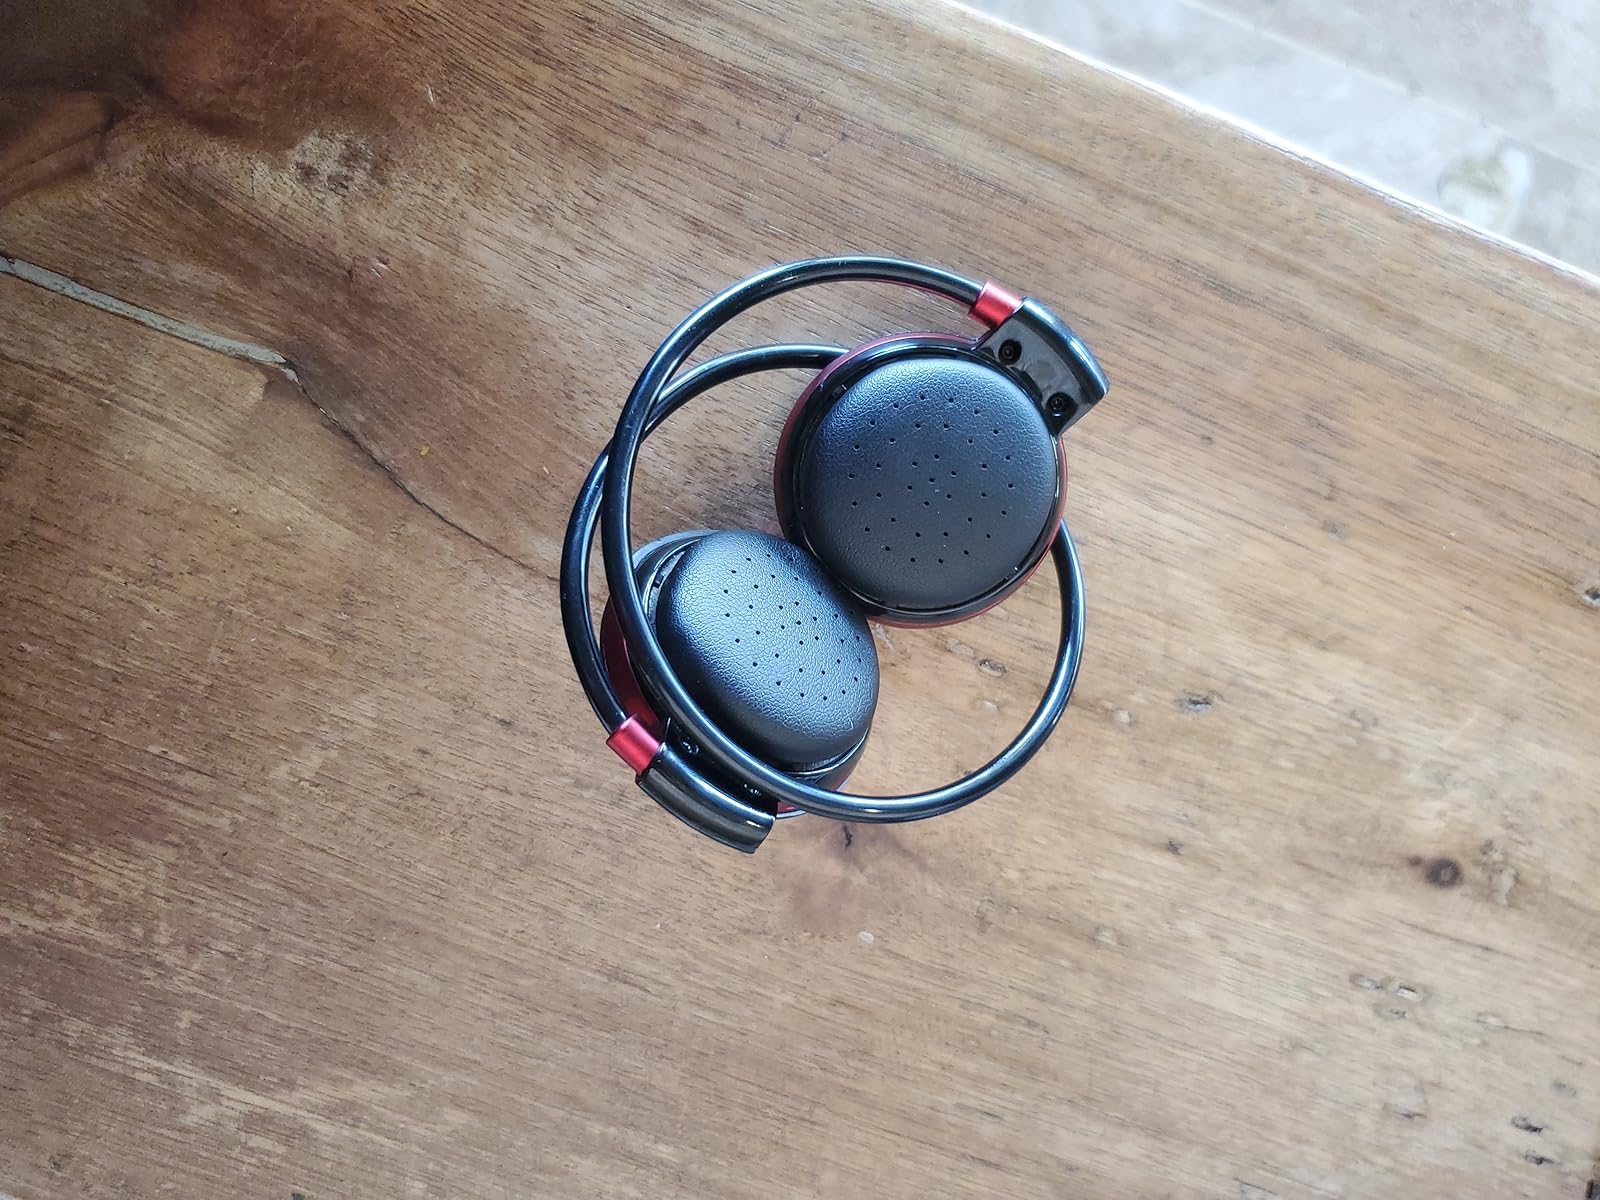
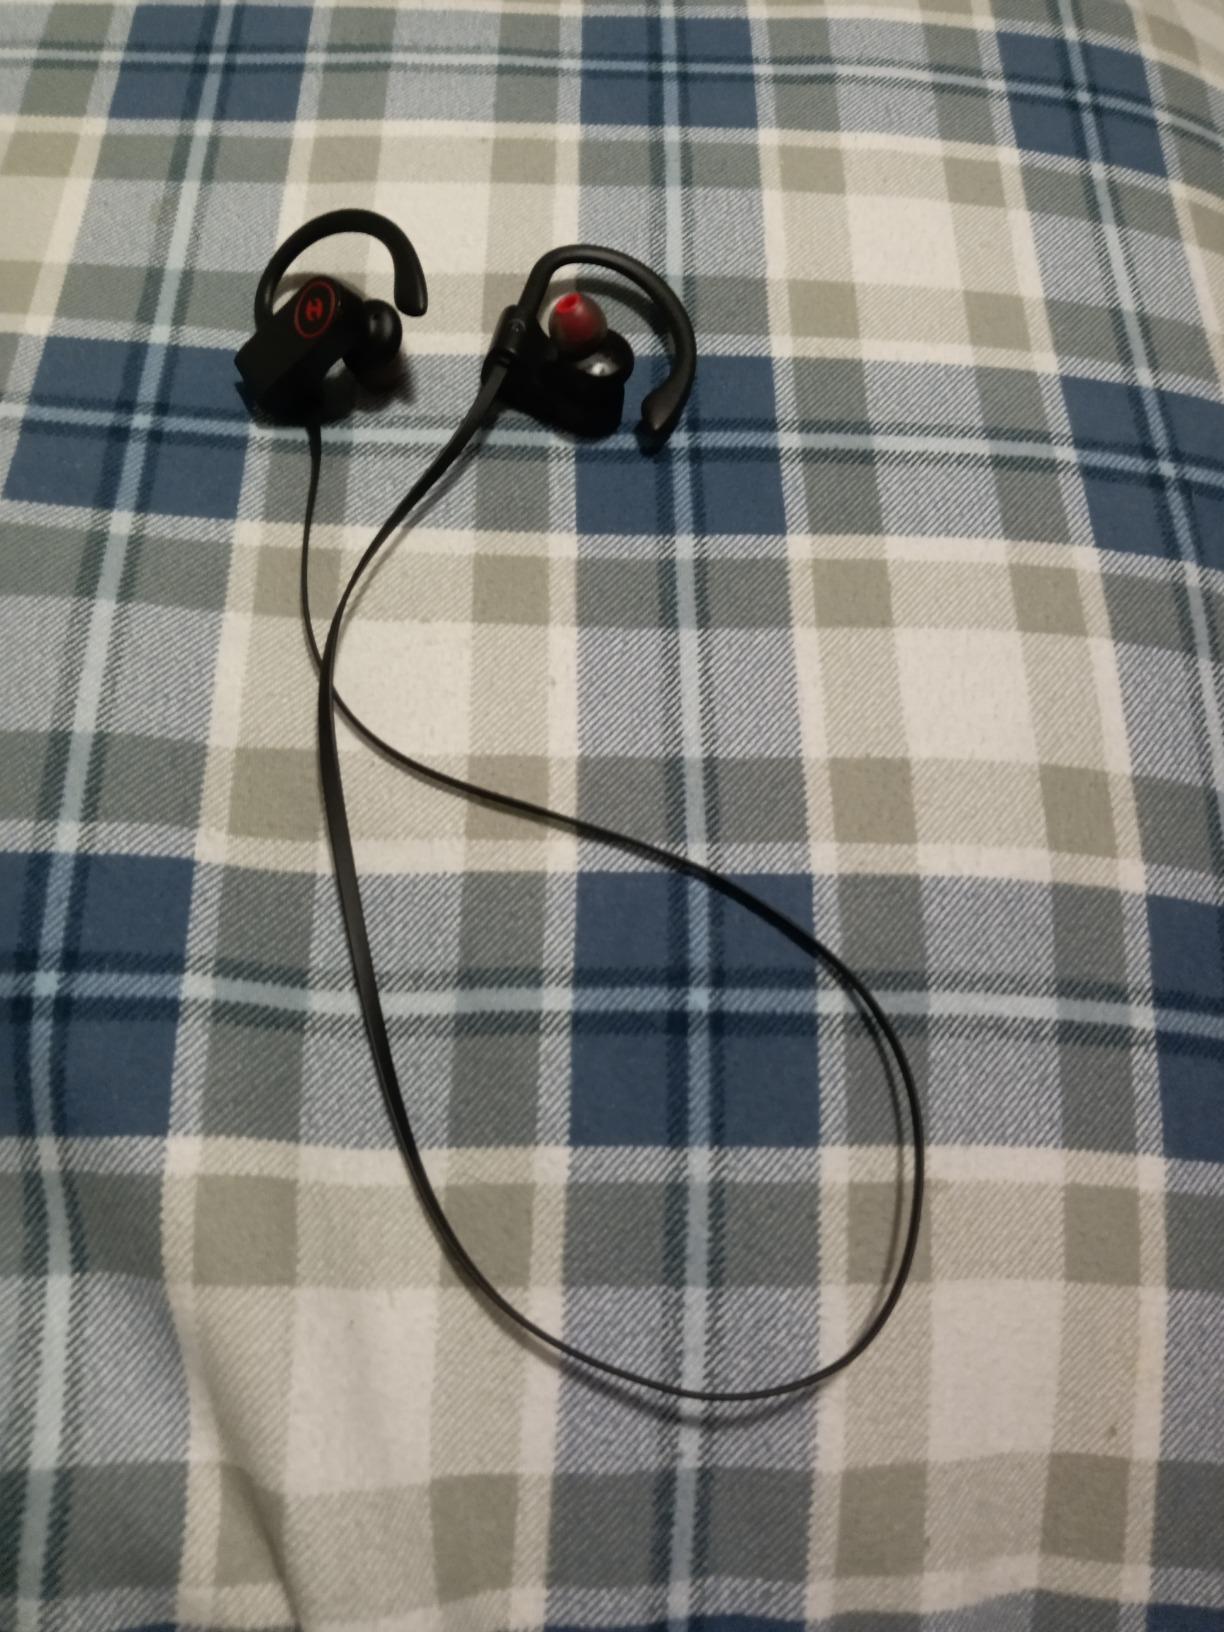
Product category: headphones
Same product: no